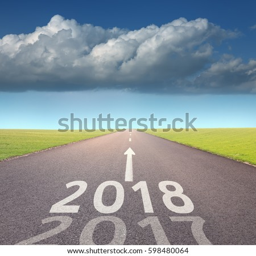
driving on open road towards the heavy cloud to new year and leaving .